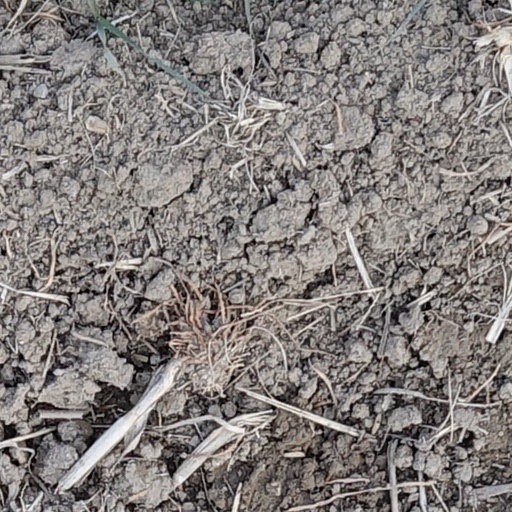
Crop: wheat